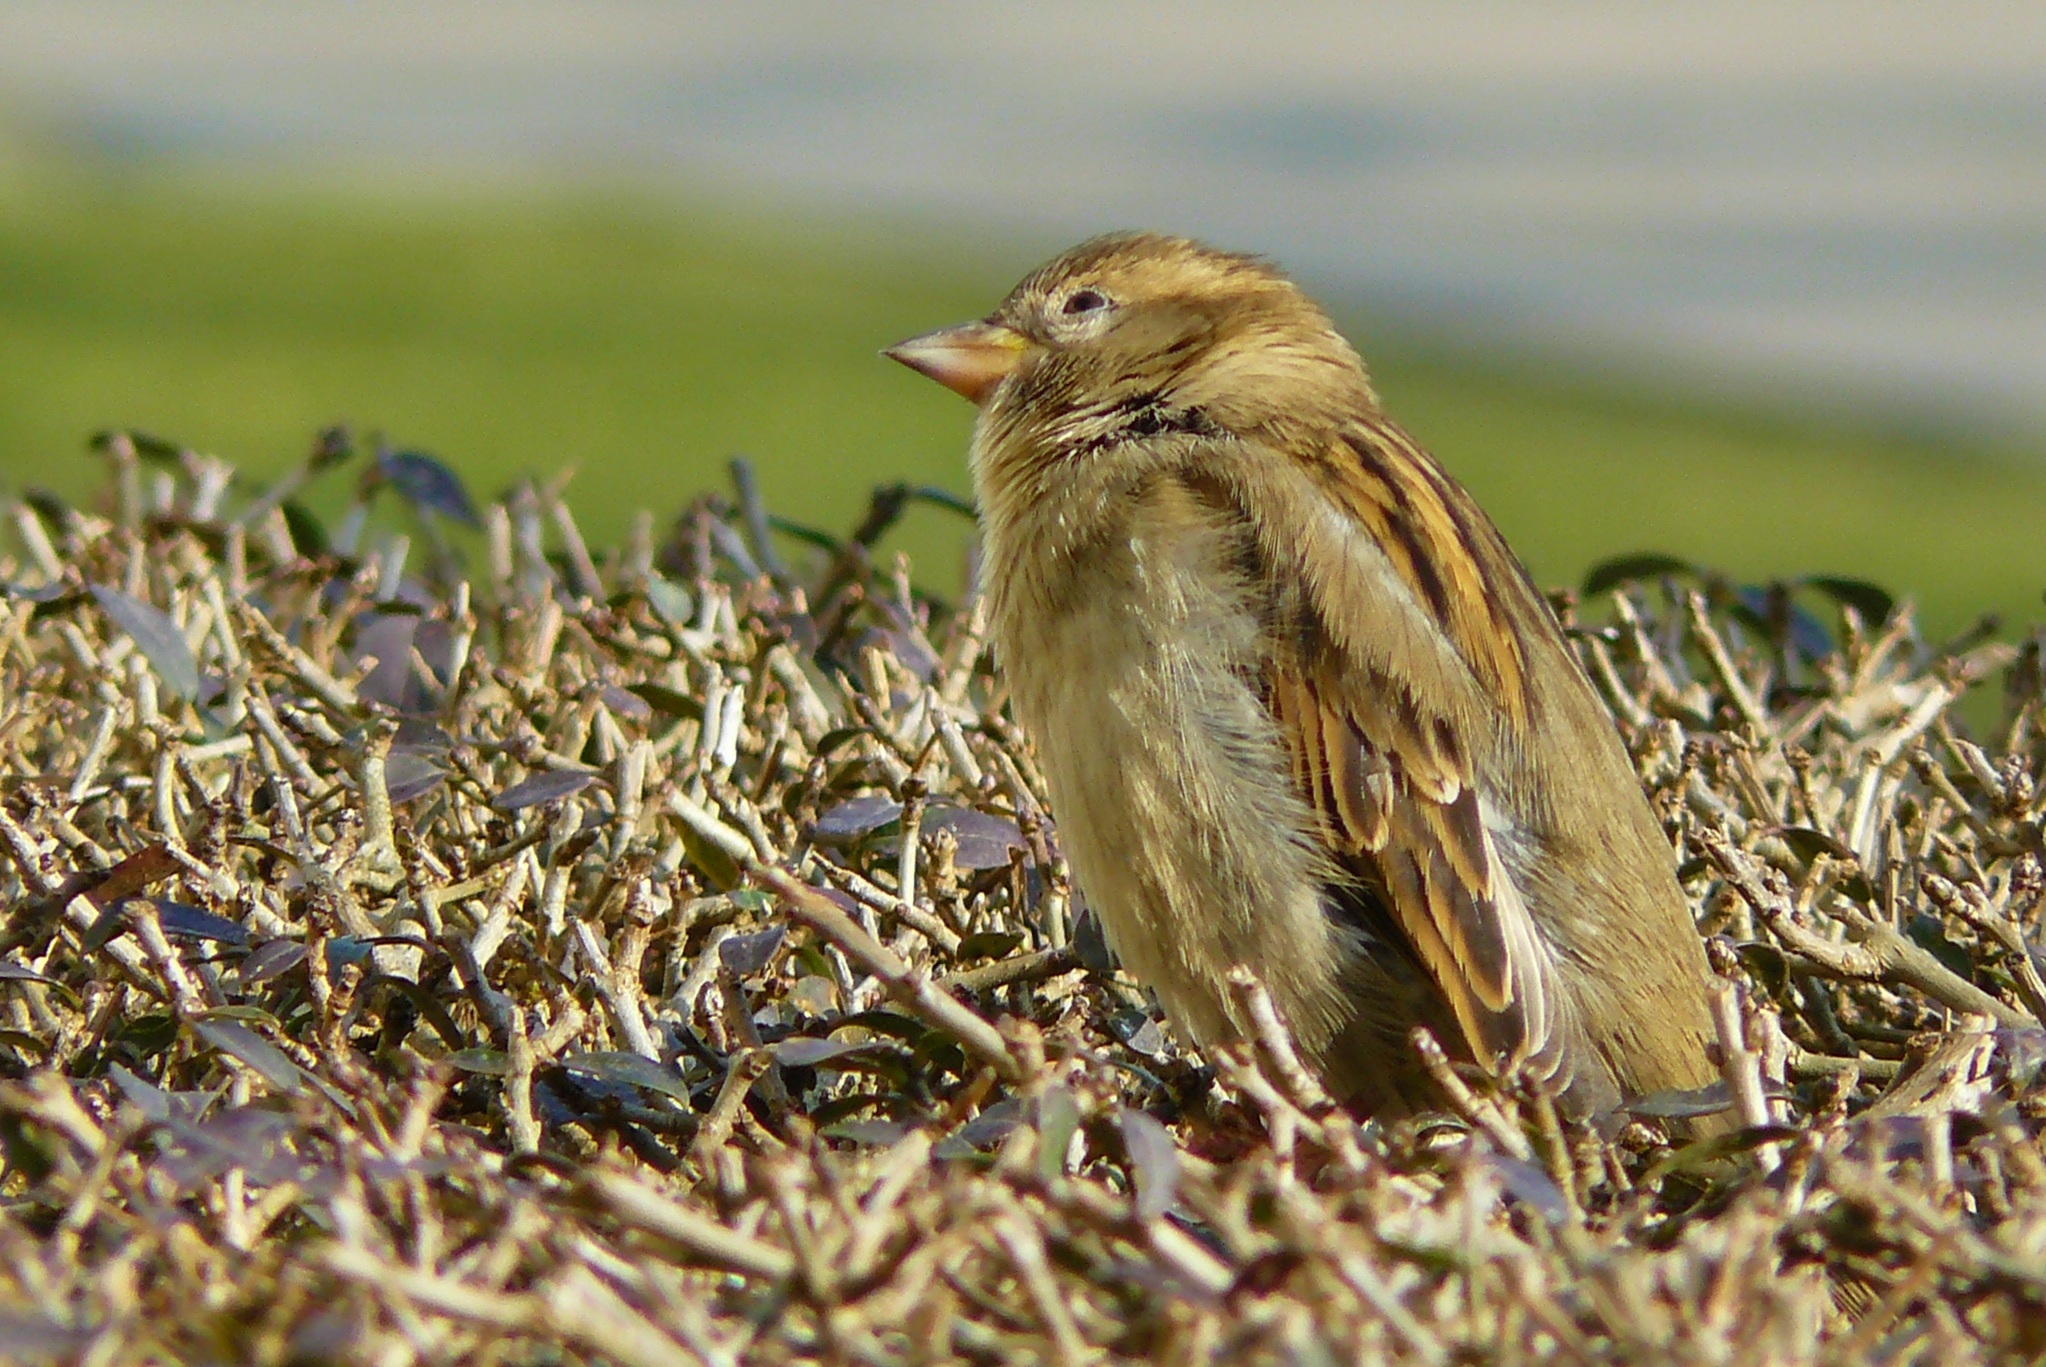
nature, grass, bird, wing, prairie, animal, cute, wildlife, beak, close, feather, fauna, plumage, sit, close up, songbird, branches, vertebrate, sparrow, bill, species, animal world, wildlife photography, spring dress, shorebird, hedge, sperling, lark, house sparrow, old world flycatcher, grass family, perching bird